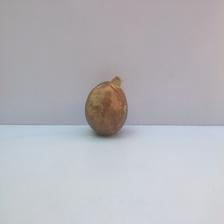
Size: Spoiled